Tapa cloth

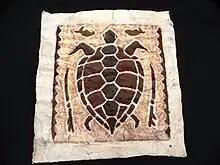
This tapa cloth was made in Papua New Guinea. Tapa can be made from the inner bark of paper mulberry or breadfruit trees.

The word tapa is from Tahiti and the Cook Islands, where Captain Cook was the first European to collect it and introduce it to the rest of the world. The cloth is also known by a number of local names, although the term "tapa" is international and understood throughout the islands that use the cloth. In Tonga, the same cloth is known as ngatu, and here it is of great social importance to the islanders, often being given as gifts. In Samoa, it is called siapo, and in Niue it is hiapo. In Hawaii, it is known as kapa. In Rotuma, a Polynesian island part of Fiji, it is called uha and in other Fijian islands it is called masi. In the Pitcairn islands it was called 'ahu, and in New Zealand as aute. It is also known as tapia.